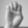
ASL letter: E